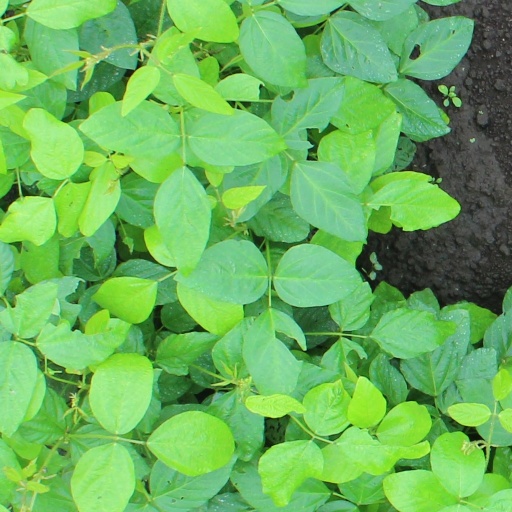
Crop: soybean